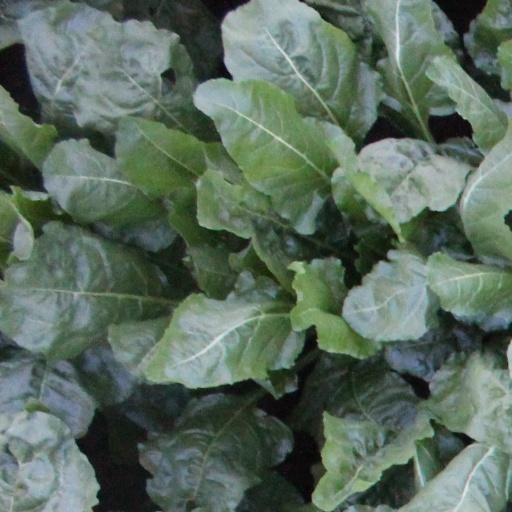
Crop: sugar beet